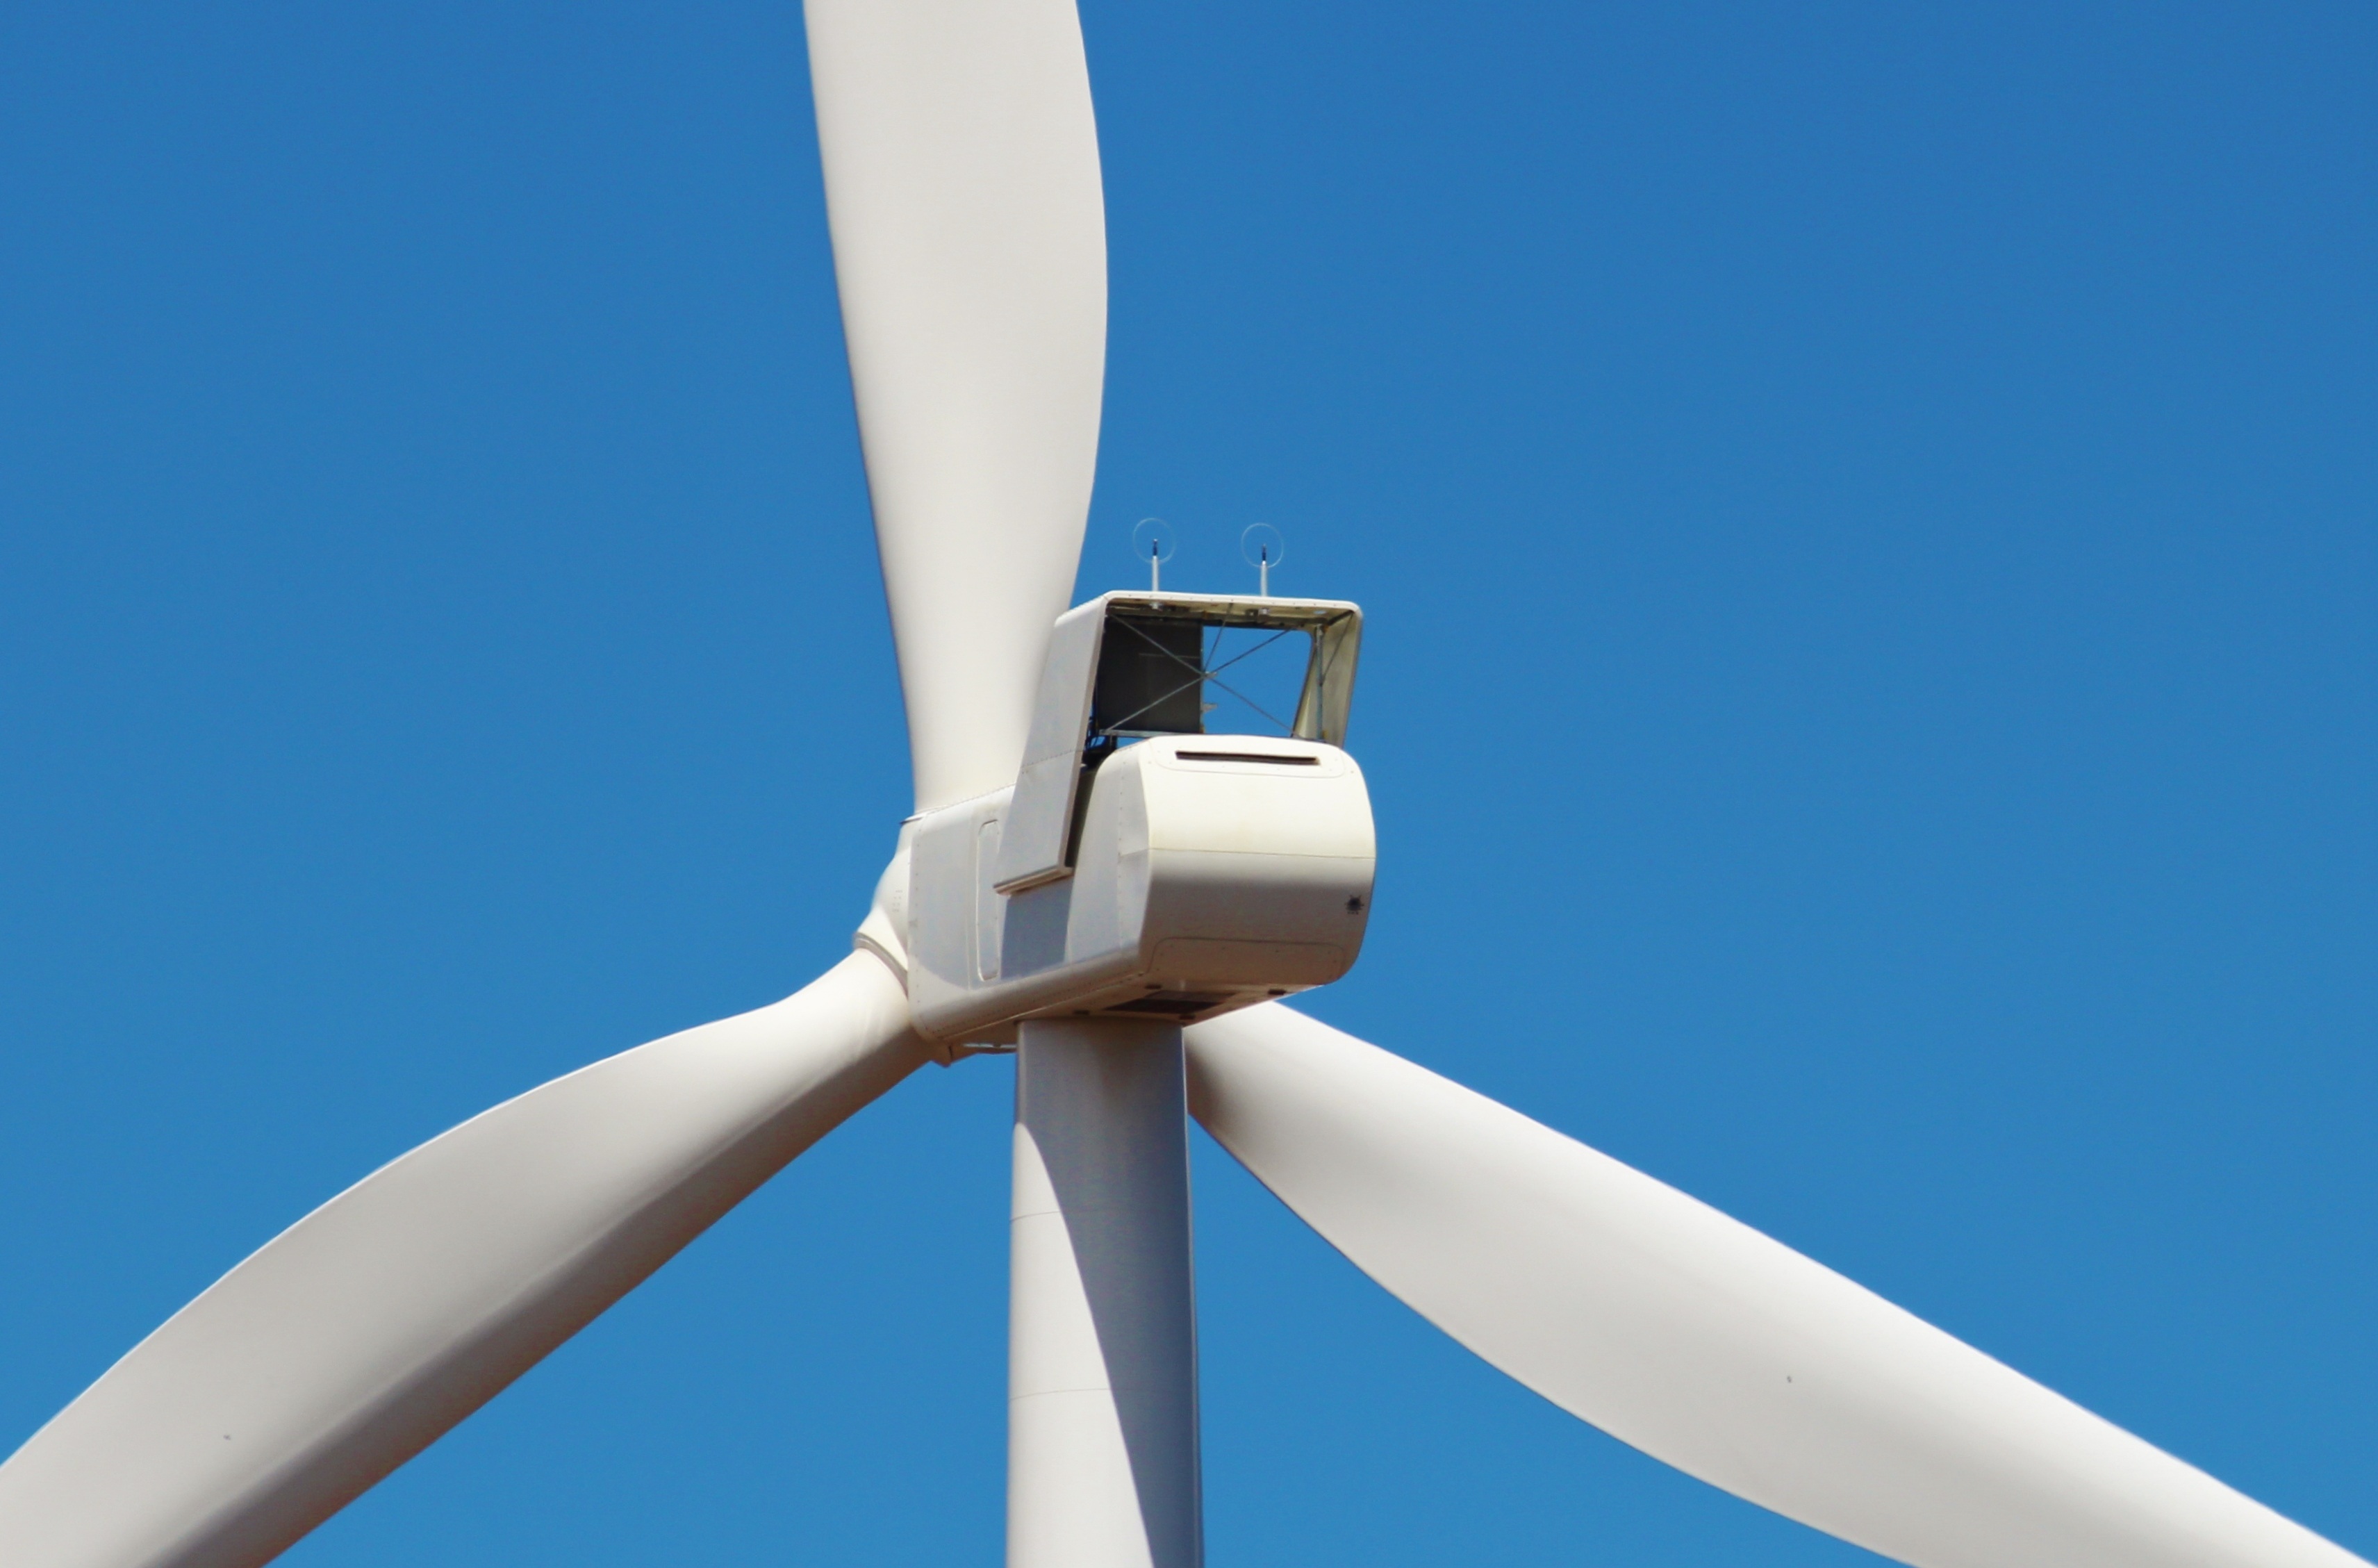
wing, wind, machine, wind turbine, wind energy, energy, wind power, turn, propeller, power generation, renewable, wind generator, aircraft engine